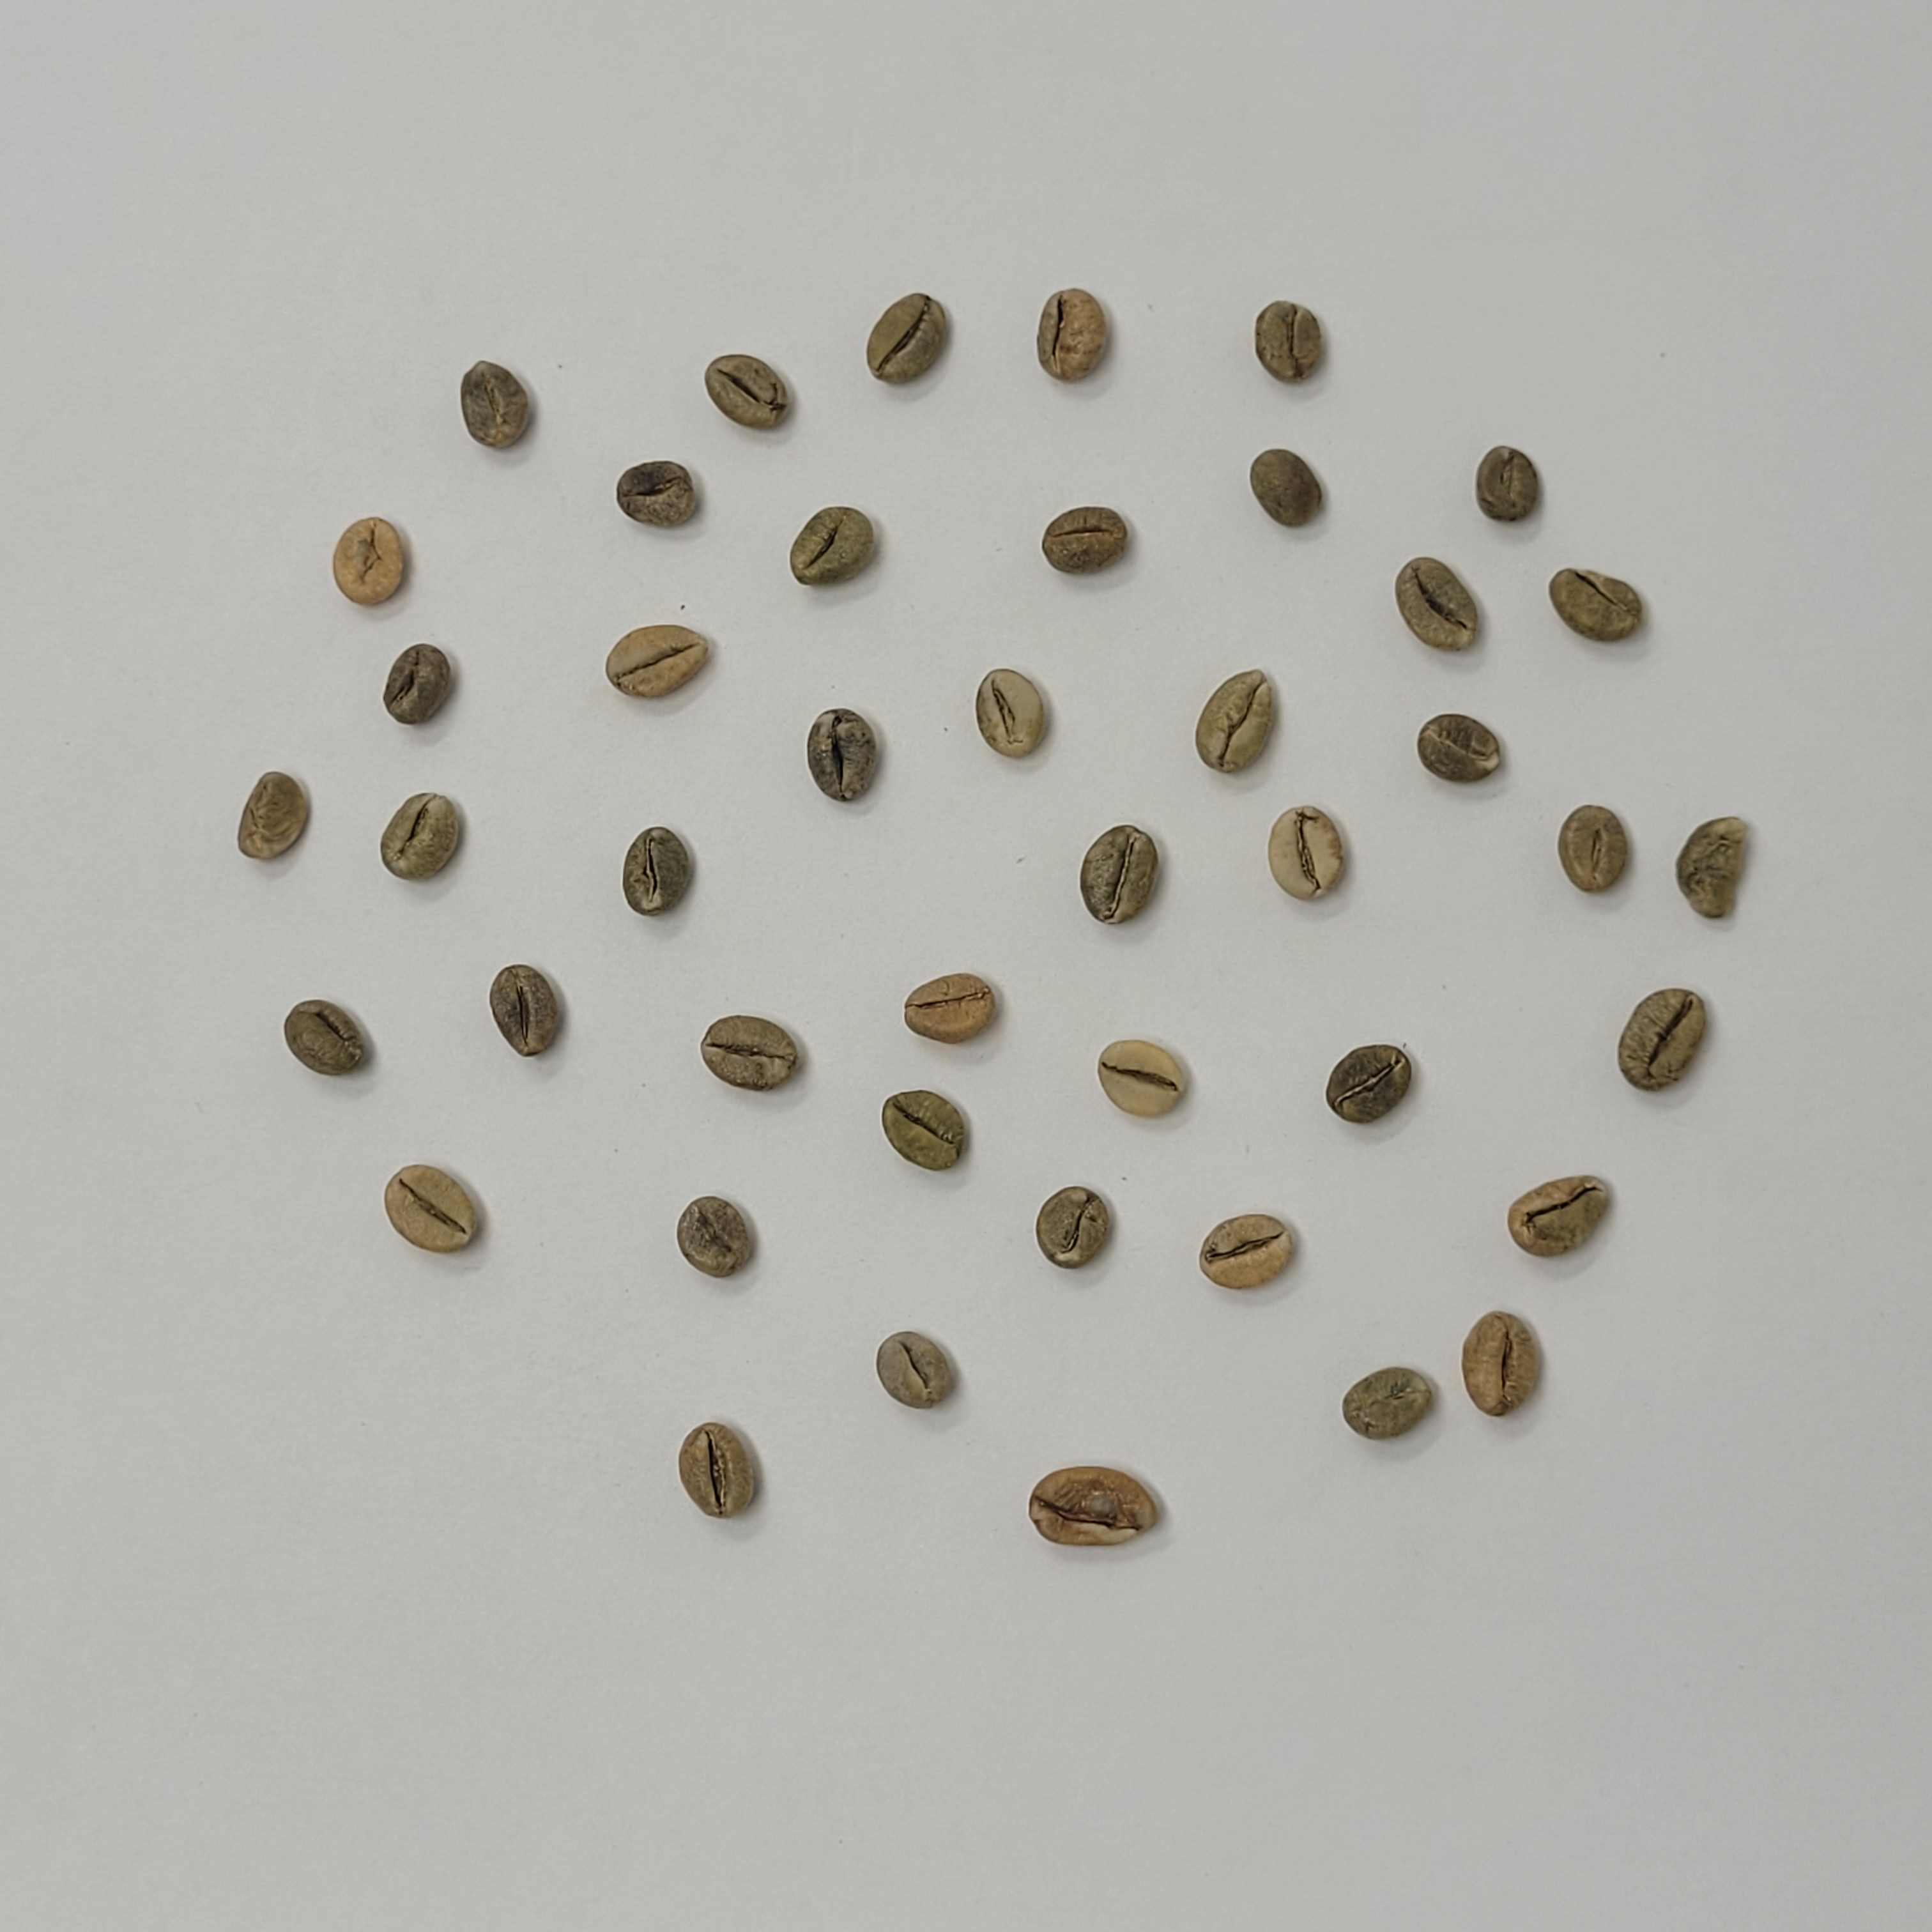
Coffee bean quality grade: C